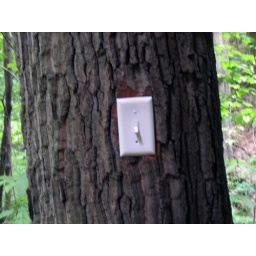
I imagine the same person who put a power outlet in the other tree is also the person who put this light switch here.